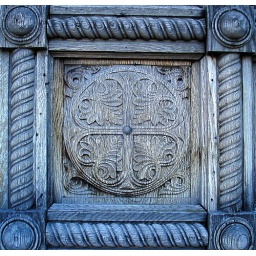
A carving on the door of a church in Sofia, Bulgaria.